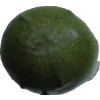
Label: green_avocado